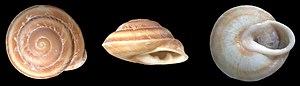
Le Pleurodonte joséphine est une espèce de gastéropode pulmoné tropical de la famille des Pleurodontidae, endémique des Petites Antilles. L'espèce a été décrite sous le nom Helix josephinae par André Étienne d'Audebert de Férussac. Le Muséum national d'Histoire naturelle de Paris préserve les syntypes.